Saint Ann's Fort

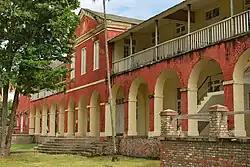
Former barracks at Saint Ann's Fort

Saint Ann's Fort is a historic military fort in Barbados. It is located in the Garrison Historic Area (also known as St. Ann's Garrison or, more commonly, The Garrison). It was built by the British in 1705, and named for Queen Anne of Great Britain. Today, Saint Ann's Fort houses the Headquarters of the Barbados Defence Force and the Barbados Regiment, as well as the Barbados National Armoury Museum.